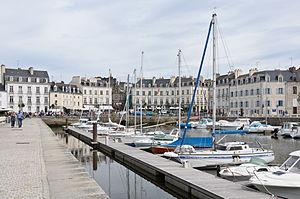
Le port de Vannes (Morbihan, France), quai Éric Tabarly, au pied de la porte Saint-Vincent.
La place Gambetta est une place publique hémisphérique du centre-ville de Vannes. Elle fait la jonction entre le centre historique et le port de la ville.
Le tourisme en Bretagne concerne environ 13 millions de visiteurs par an. Secteur important de l'économie de la région, il représente un peu moins de 10 % du PIB de la région Bretagne pour un peu moins de 70 000 emplois directs. Sa saisonnalité s'étend de mai à septembre, et il intéresse essentiellement le littoral, en particulier dans les départements du Finistère et du Morbihan.
Éric Tabarly est un navigateur français, né le 24 juillet 1931 à Nantes et mort en mer d'Irlande le 13 juin 1998 à la suite d'une chute à la mer.
Un ponton peut être :